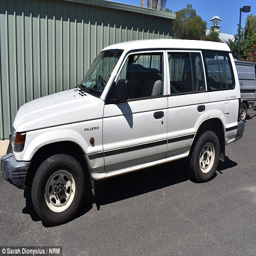
police believe the woman was in the - wheel - drive on a trip